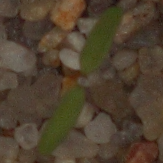
Label: fat_hen